Earl Brooks

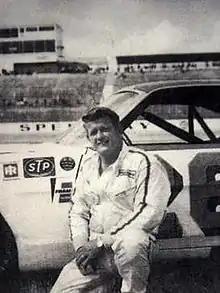
Earl Brooks

Earl Lee Brooks (August 11, 1929 – July 21, 2010) was a NASCAR Winston Cup Series driver whose career spanned from 1962 to 1979.